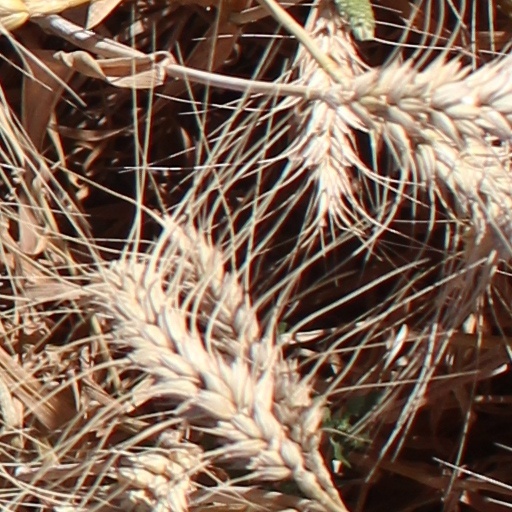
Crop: wheat